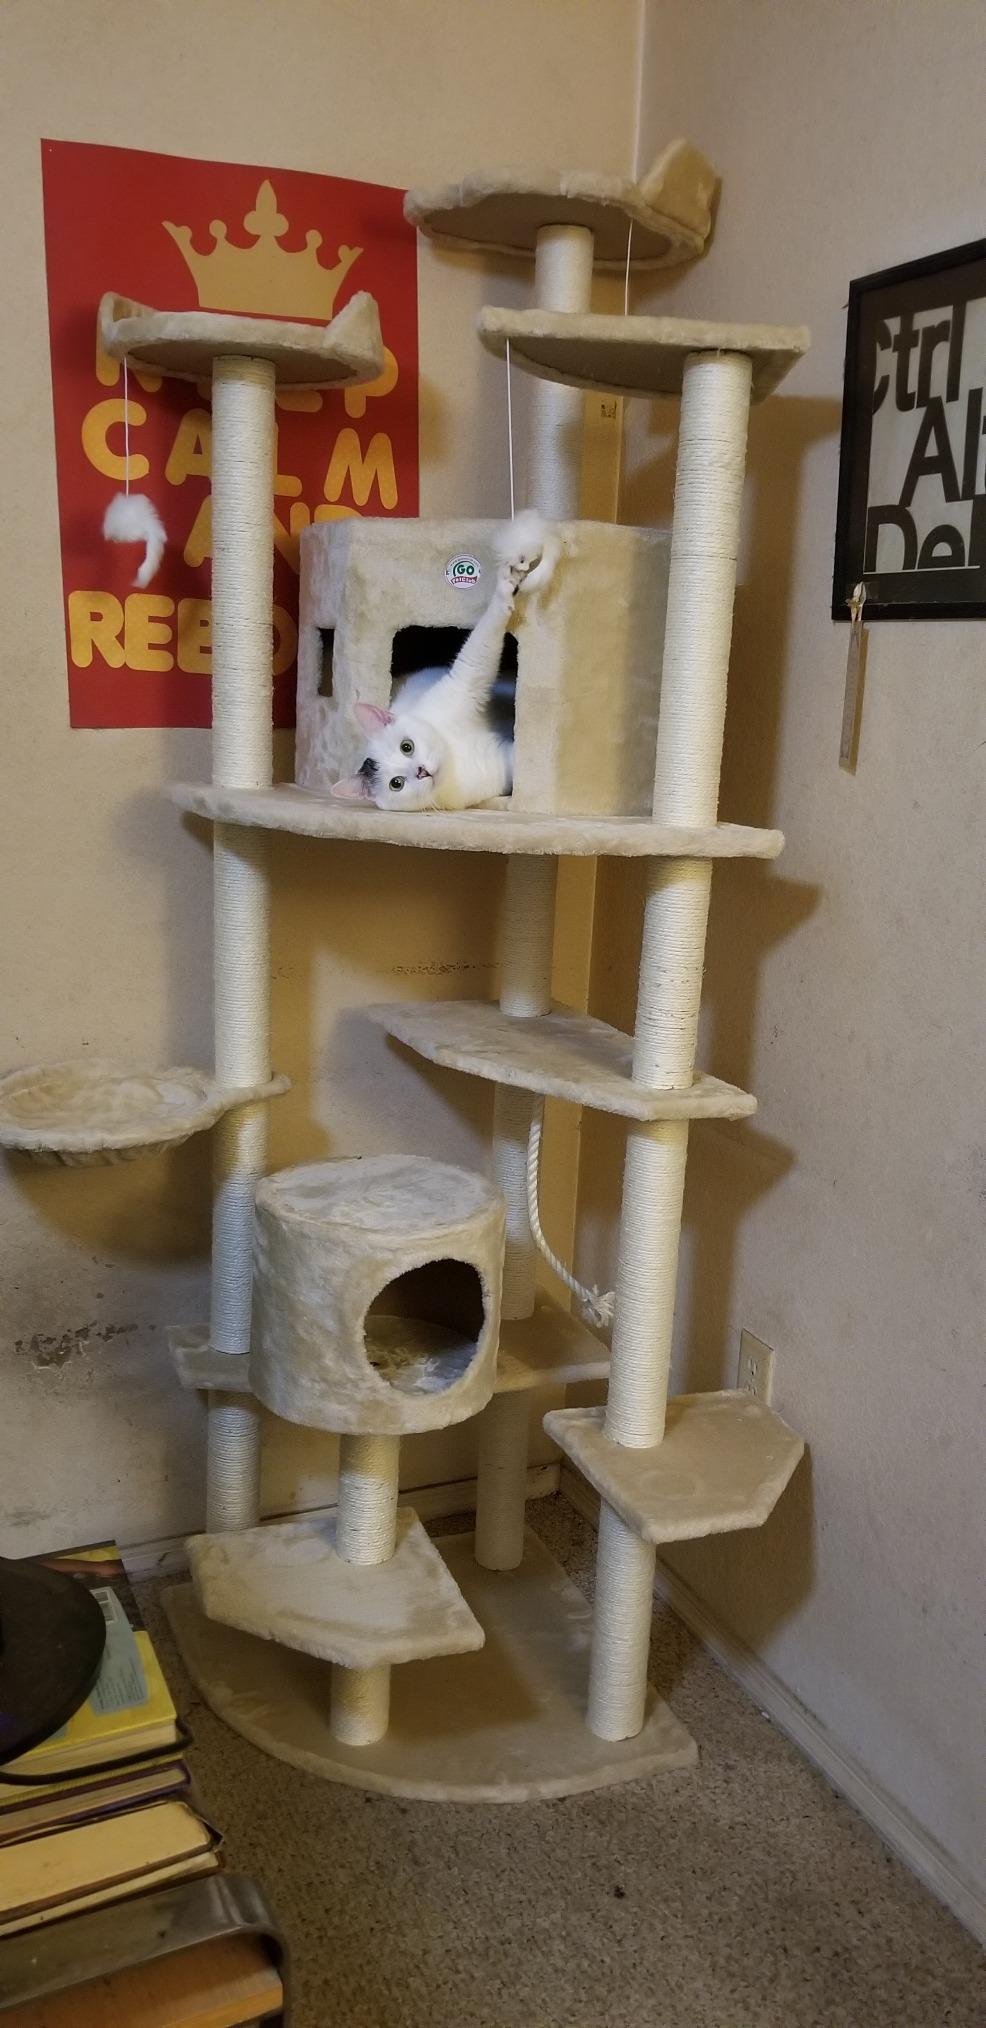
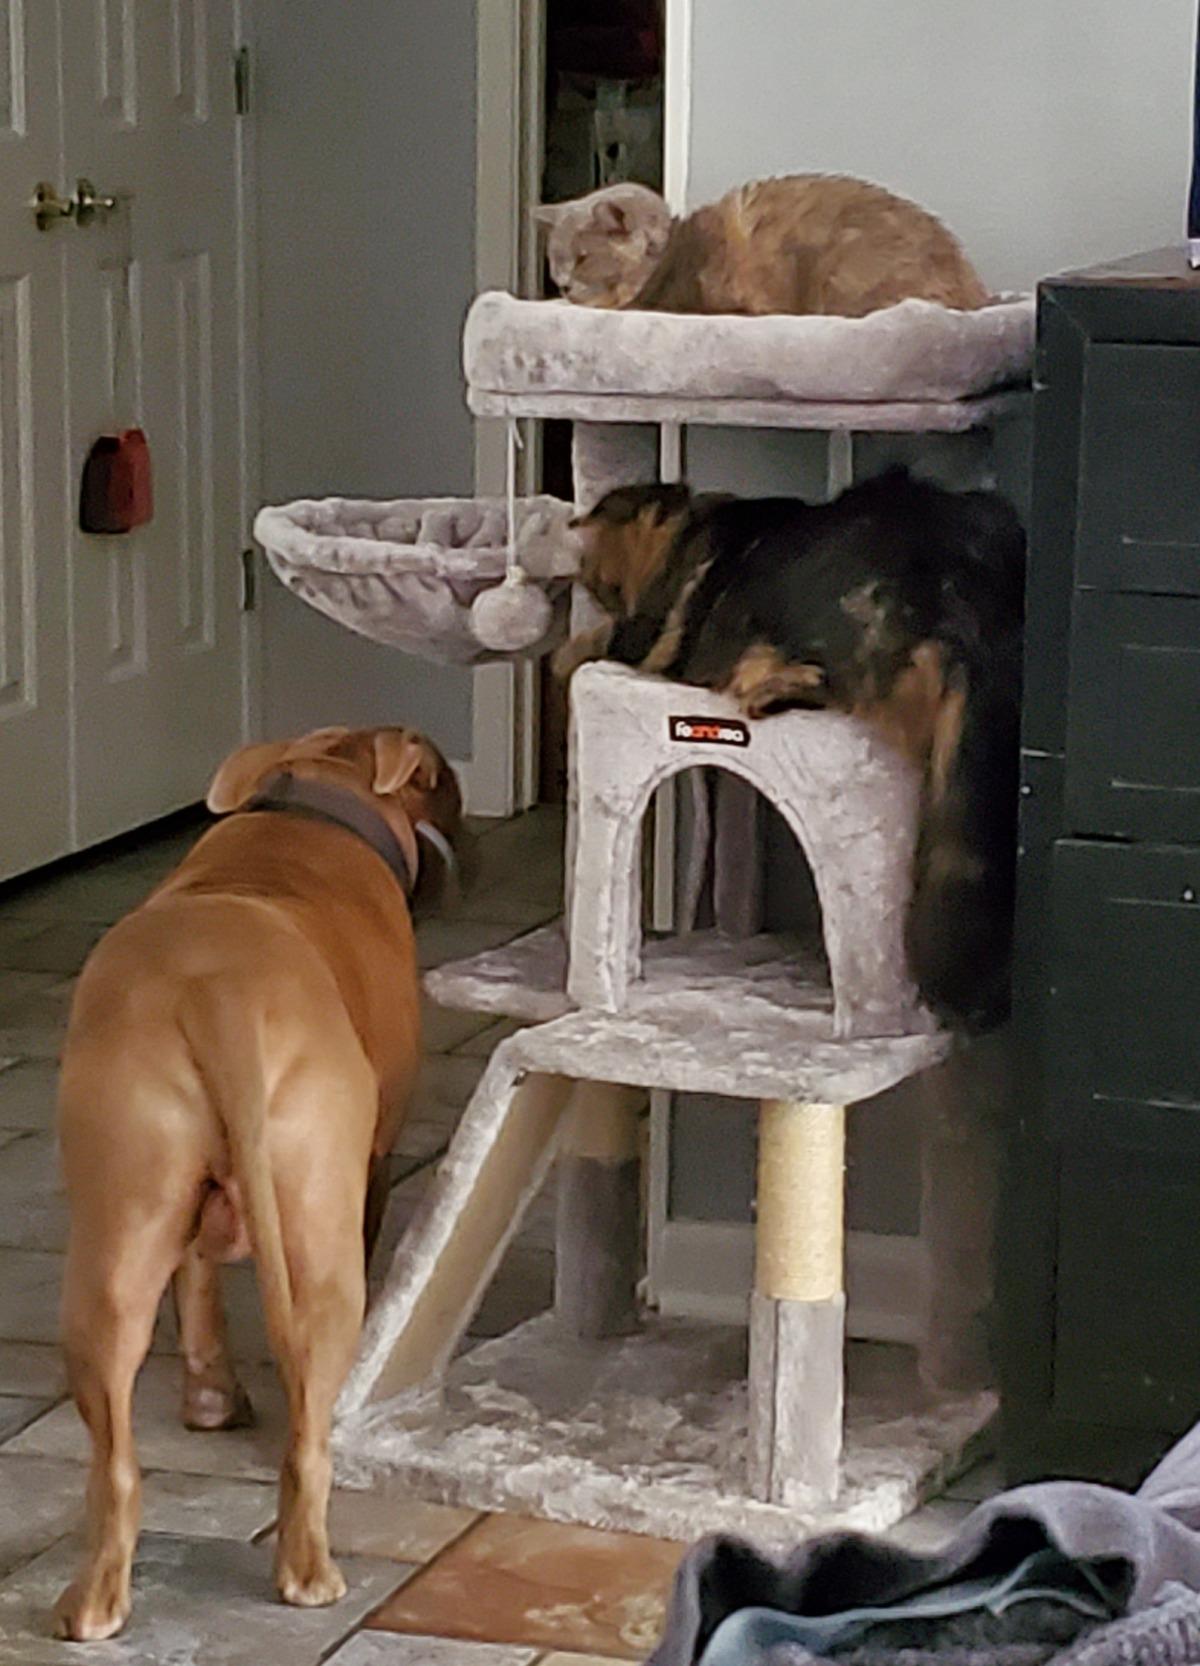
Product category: items_cat tree
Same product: no